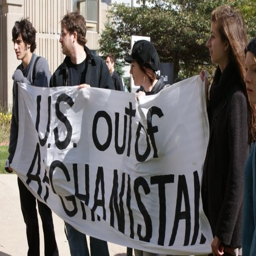
students holding a banner that says